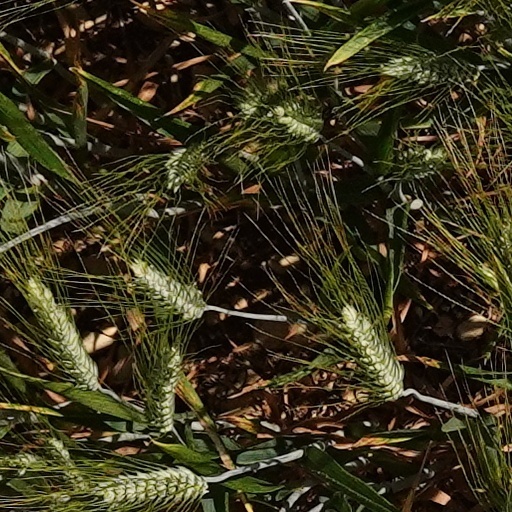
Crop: wheat